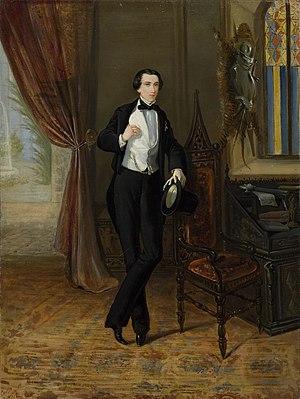
Les Collections de peinture du musée de l'Ermitage
Vincenzo Petroccelli mieux connu comme Vincenzo Petrocelli, né à Cervaro le 6 juillet 1823 et mort à Naples le 2 février 1896, est un peintre italien.